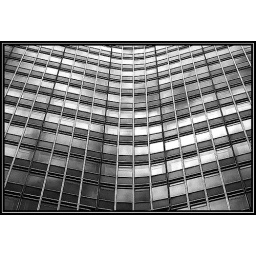
b&amp;amp;w conversion of a steel and glass office building in London